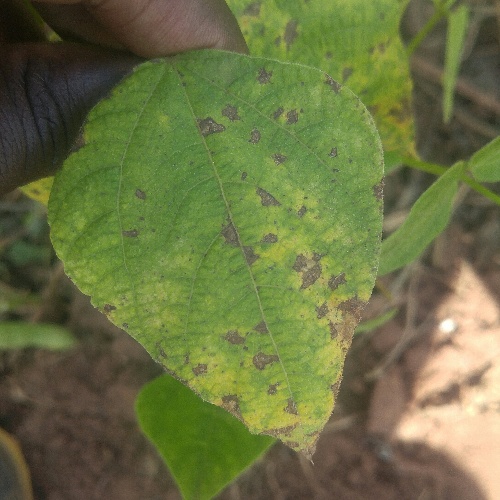
Leaf condition: angular_leaf_spot